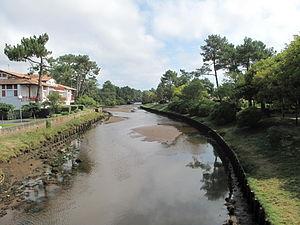
La rivière le Bourret à Capbreton (Landes)"
Le Bouret, ou Bourret est une rivière française du département des Landes et un affluent du Boudigau.